Wyre Forest

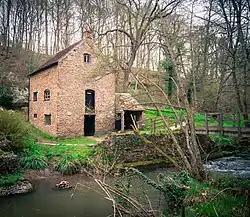
Knowles Mill

A branch of the Severn Valley Railway, known as the Tenbury and Bewdley Railway once ran through the Wyre Forest. It branched from the main line north of Bewdley station and crossed the River Severn at Dowles Bridge, the supports of which still remain. The trackbed of the railway now forms part of National Cycle Route 45.